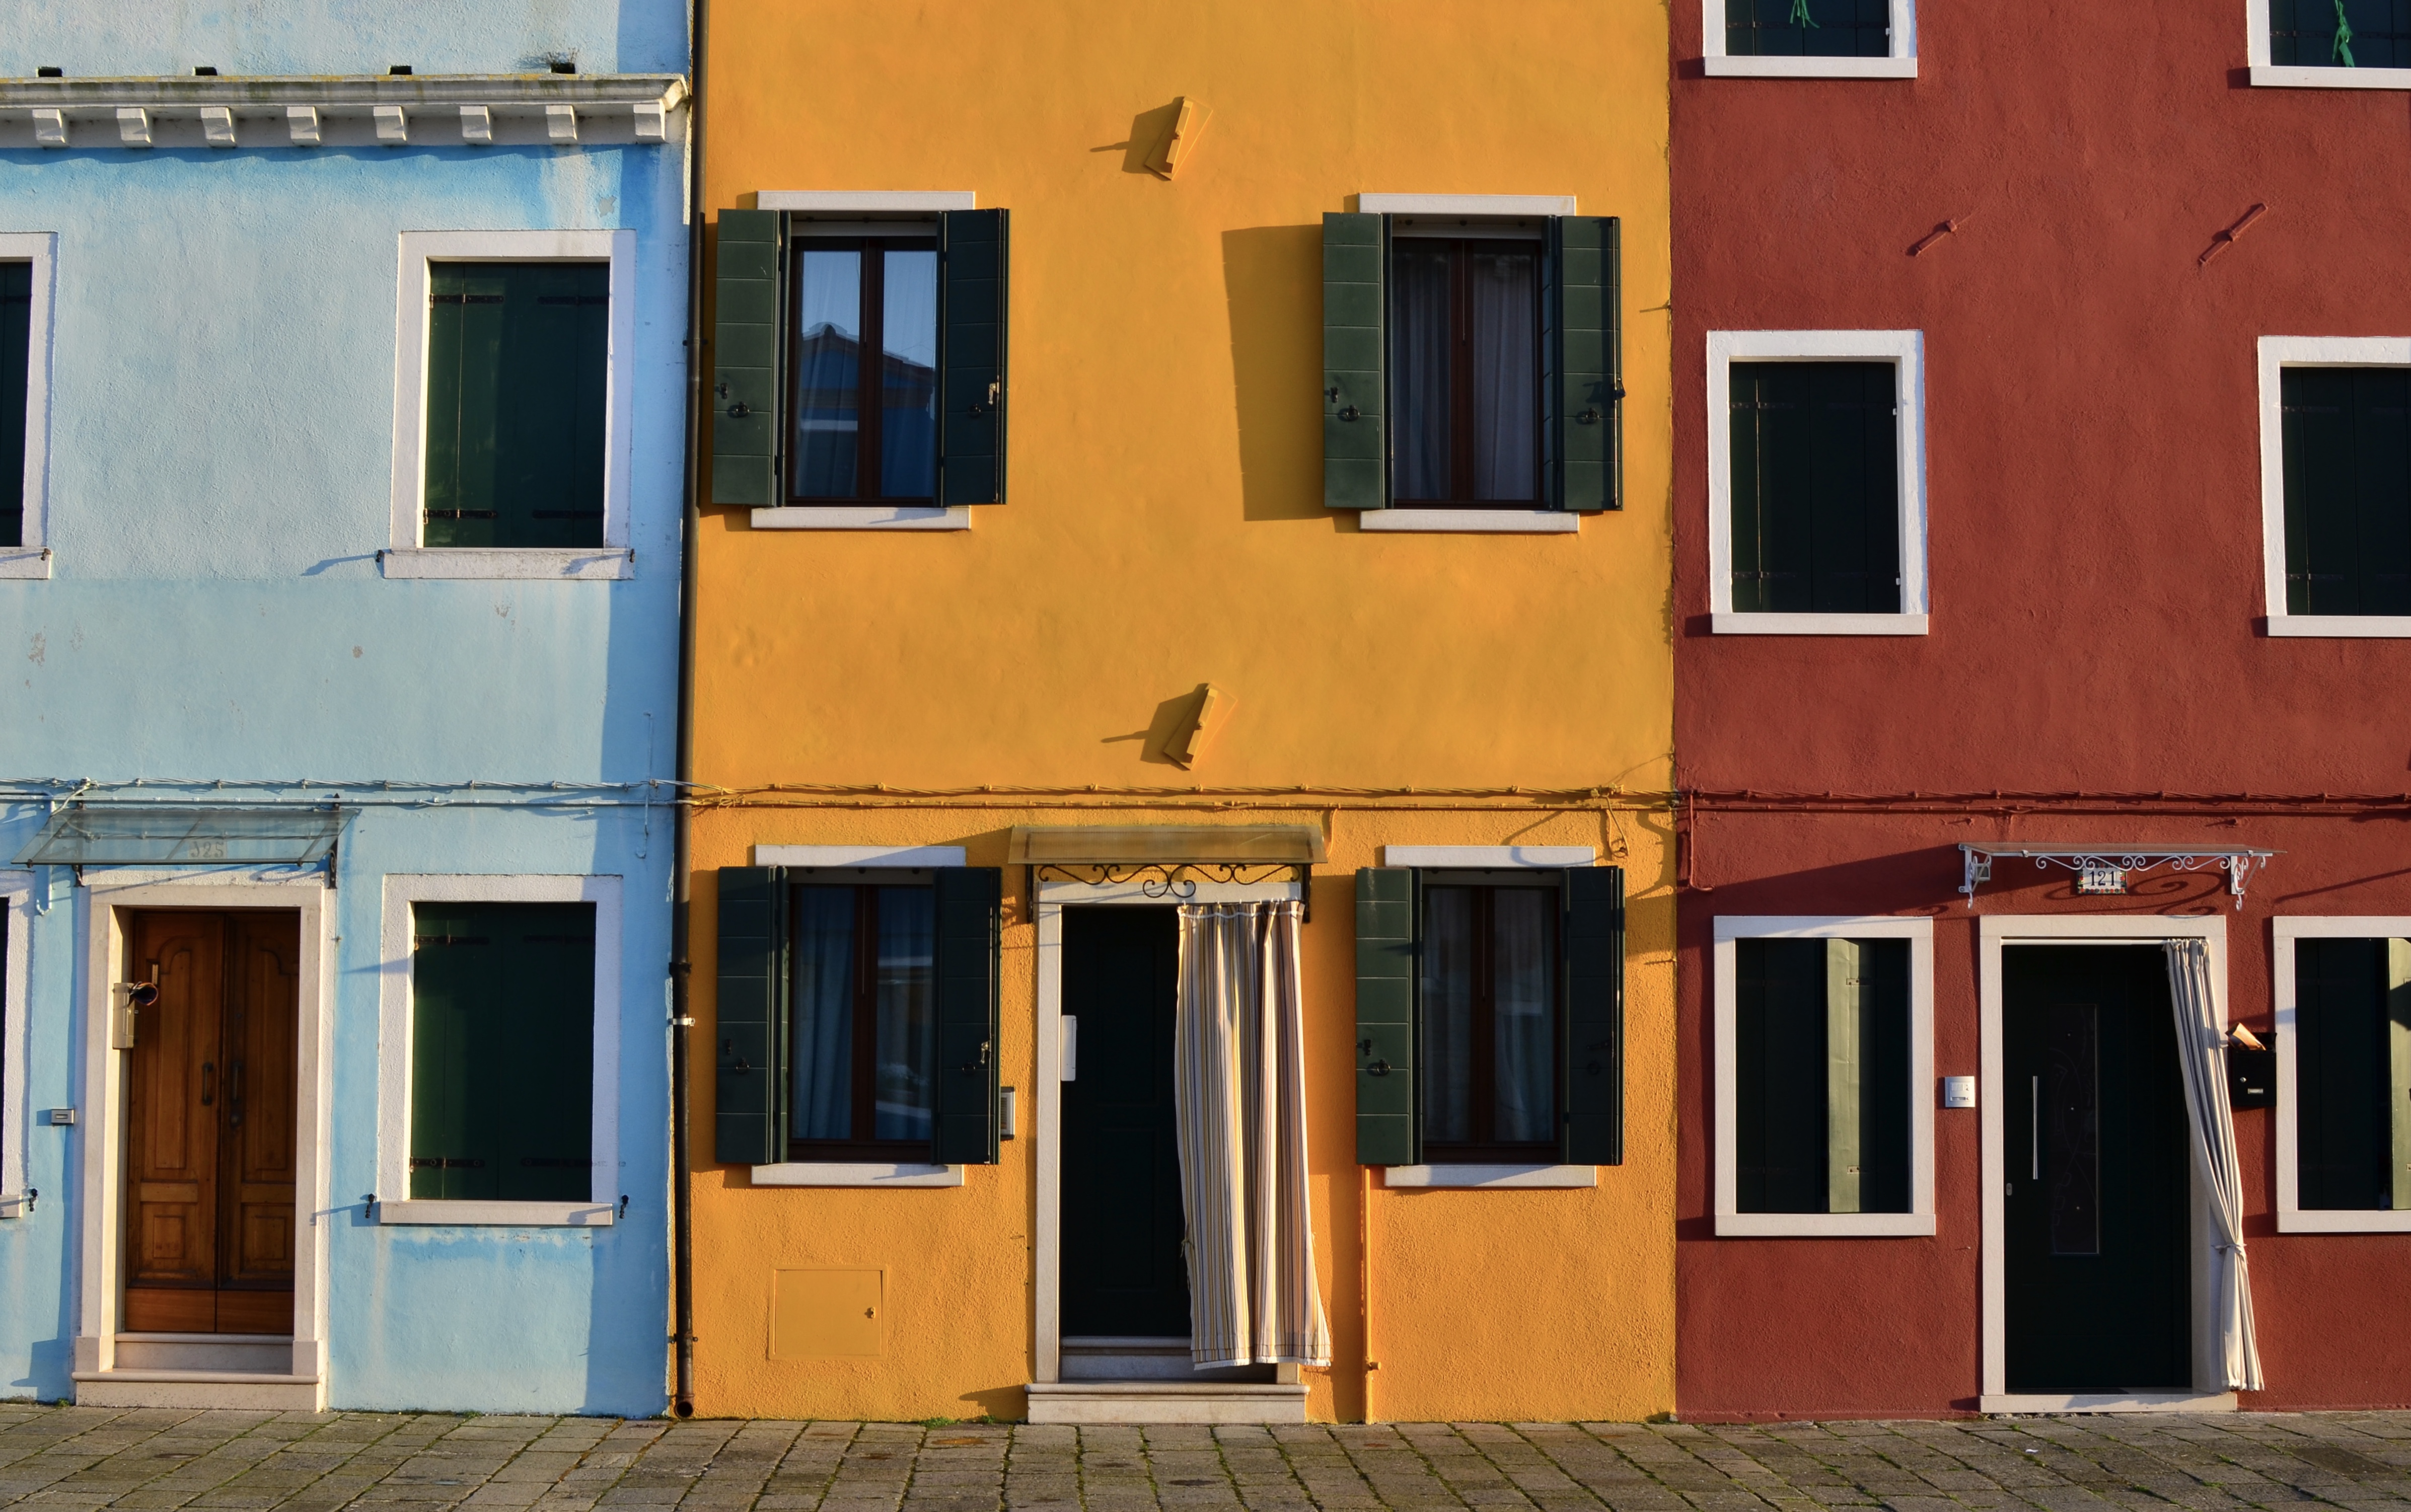
architecture, wood, house, window, building, home, wall, red, colourful, color, facade, colorful, door, interior design, windows, doors, urban area, window covering, buildiings